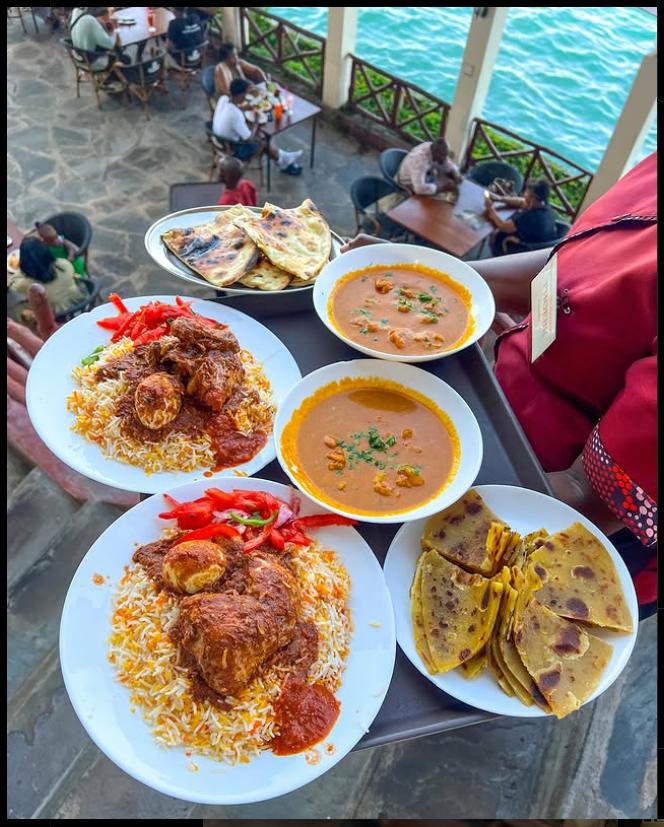
Mtu aliyesimama ame𝑢beb𝑎 𝑠inia nyeusi iliyo na sahani sita nyeupe ambayo imebeba nyama, supu, chapati na 𝑚𝑐ℎ𝑒𝑙𝑒. 𝐾ule chini kunao watu walio keti mezani.